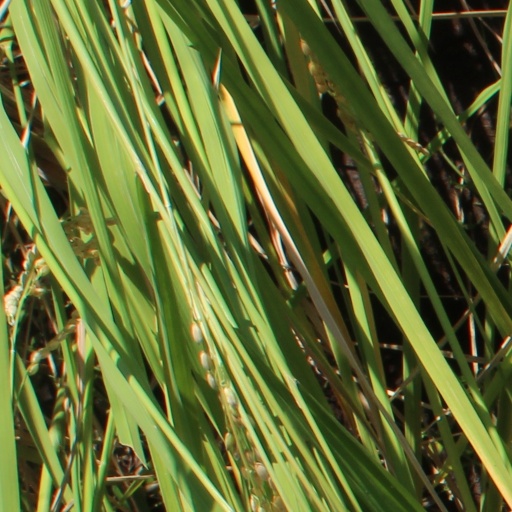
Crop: rice